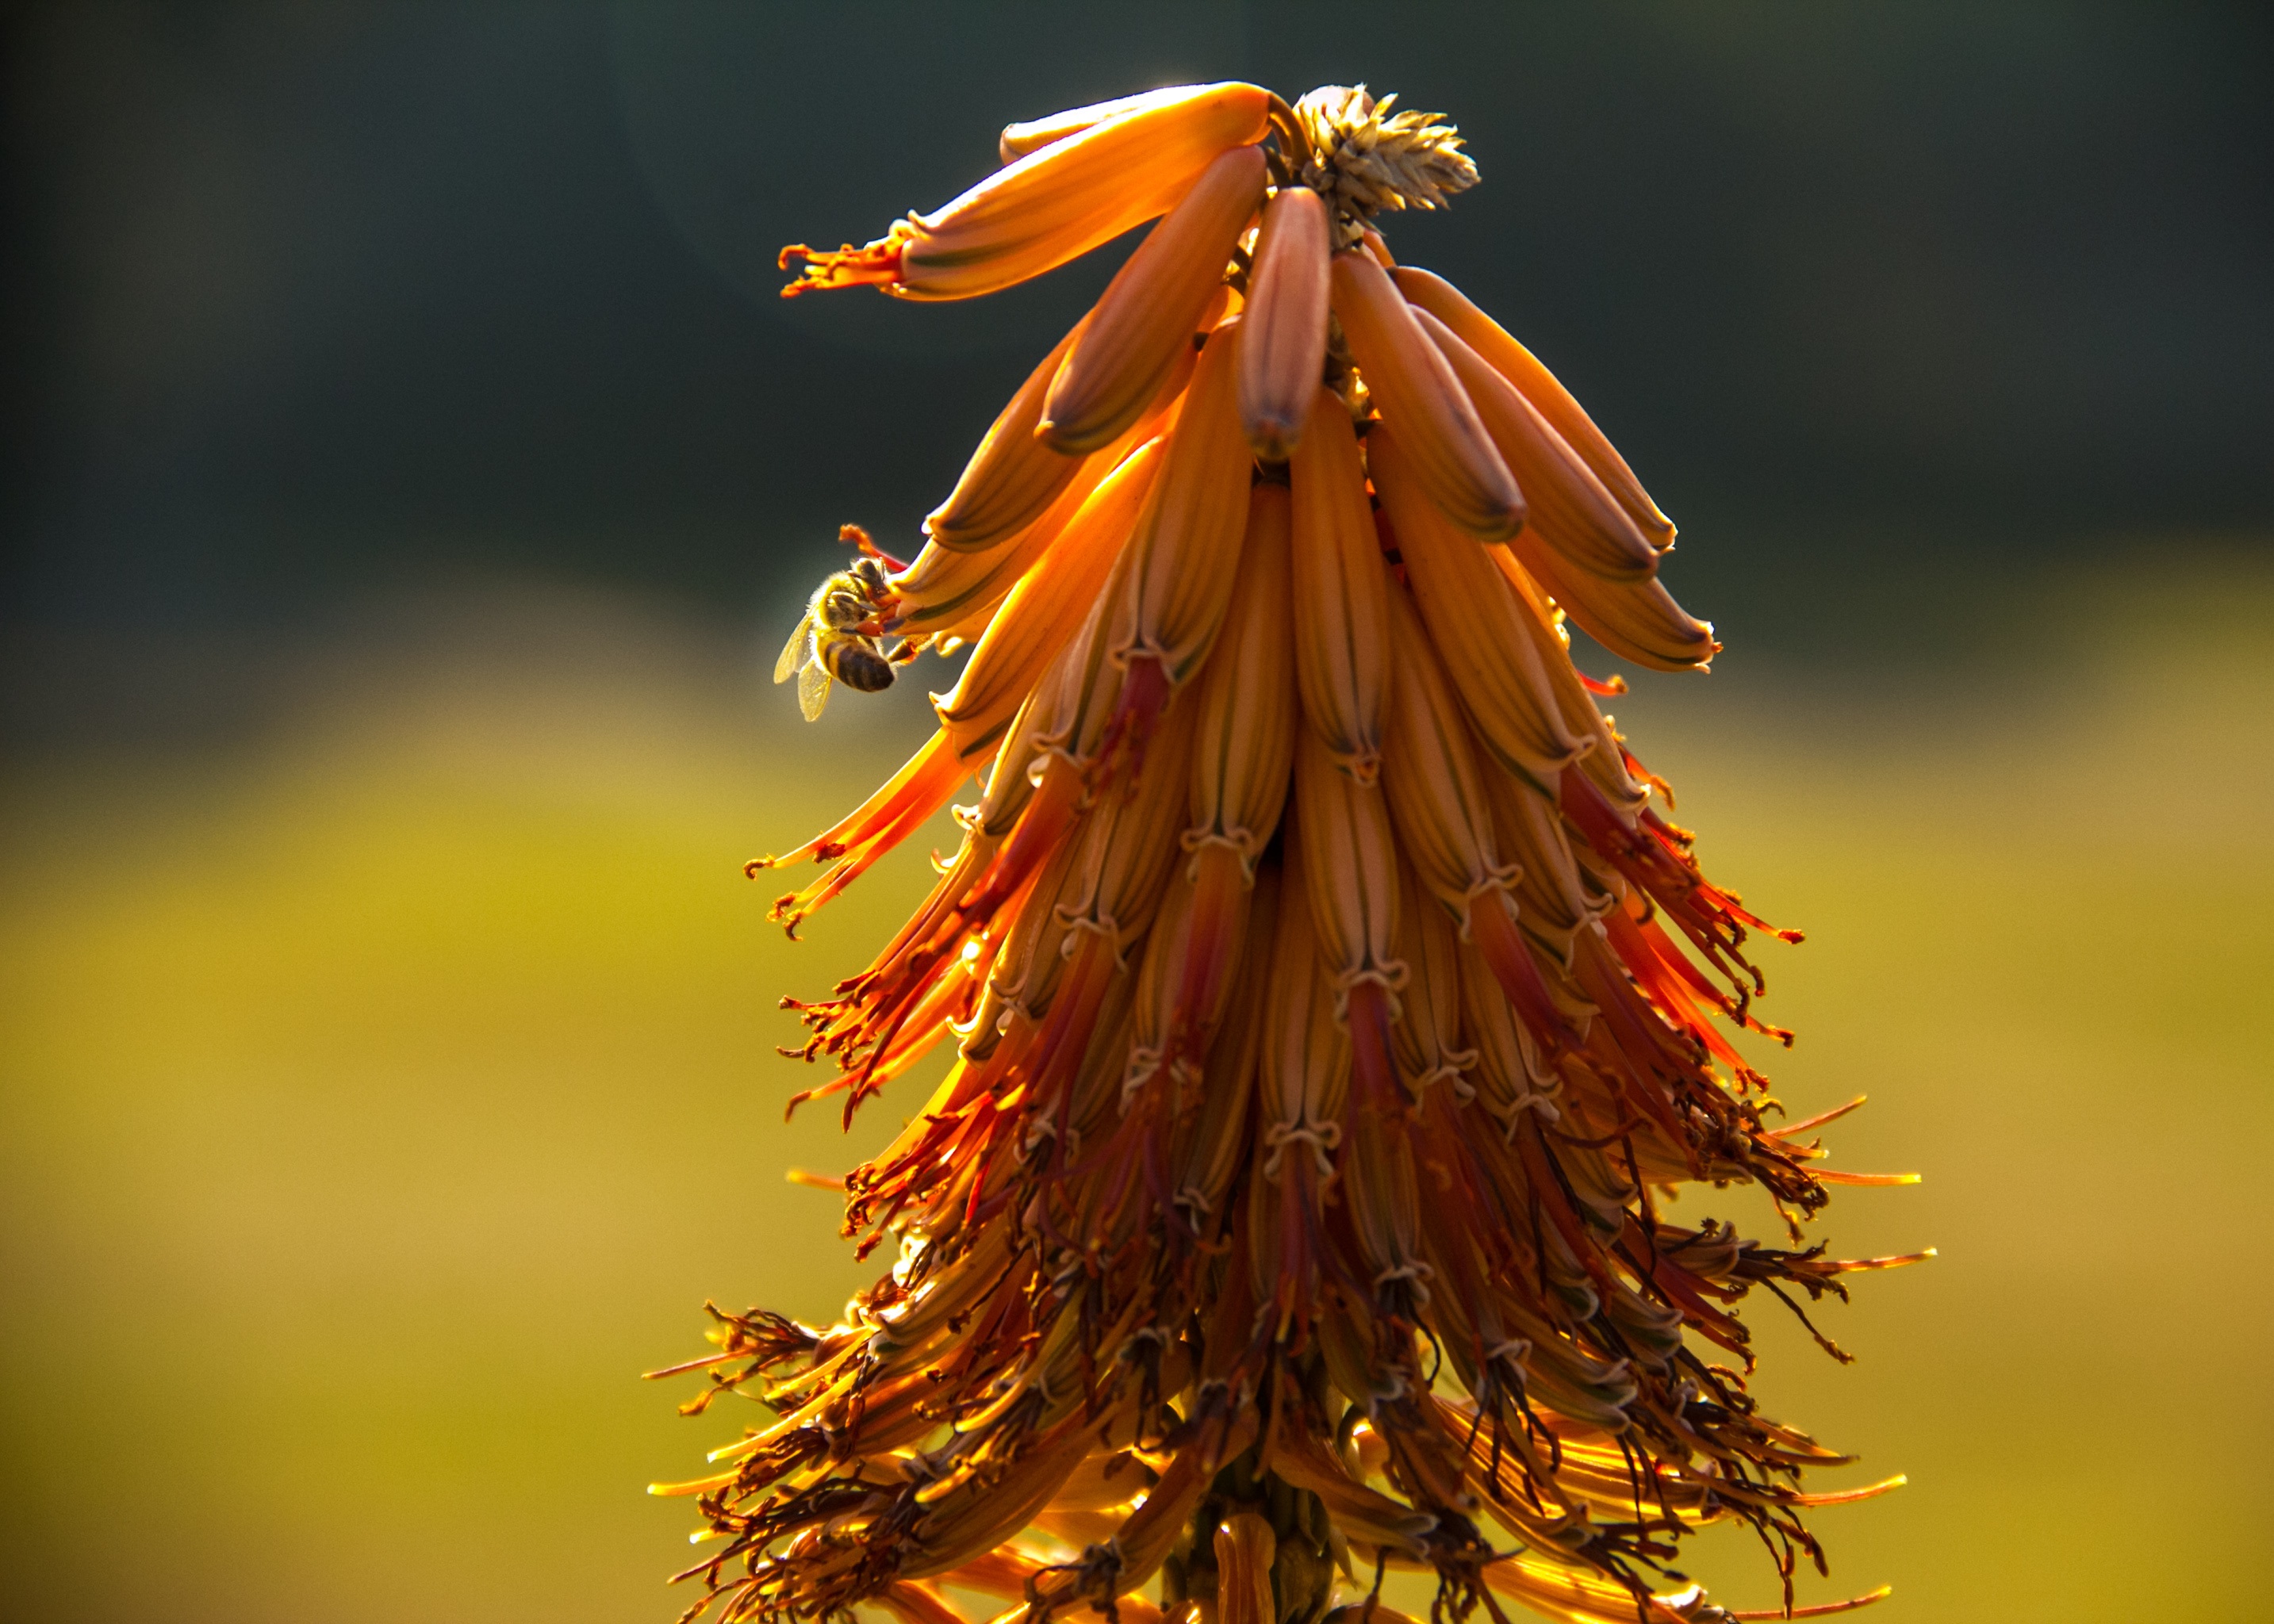
tree, nature, branch, plant, photography, sunlight, leaf, flower, color, autumn, yellow, flora, close up, bee, aloe, macro photography